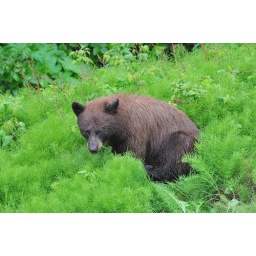
Black Bears eating dandelions &amp;amp; grasses off the side of the highway in the Yukon.